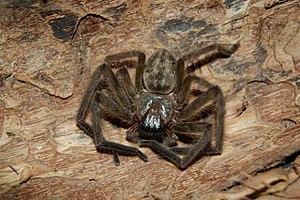
Delena cancerides est une espèce d'araignées aranéomorphes de la famille des Sparassidae.